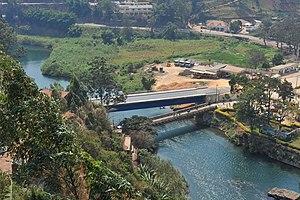
Le Pont Ruzizi I est un pont à Bukavu qui sert de l'une des frontières douanières entre la République démocratique du Congo dans la ville de Bukavu et le Rwanda dans la ville de Cangungu sur la rivière Ruzizi.